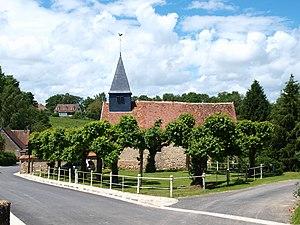
Église Saint-Ferréol de Bannay (Marne, France)